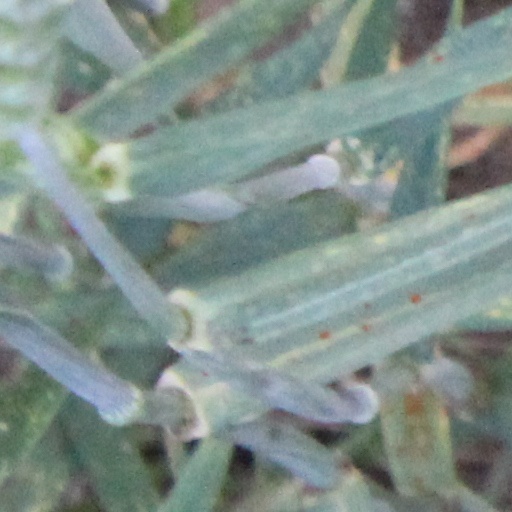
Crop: wheat